Argos (retailer)

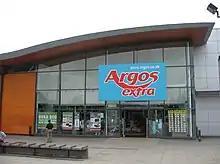
Argos Extra shop in Cambridge in 2008. The 'Extra' brand was phased out in 2010. As of 2025, some stores still use the Extra brand.

Argos is most well known for its traditional high street catalogue stores. The Argos shopping process had involved completing a small order form with the catalogue numbers of the desired items. Argos provided red pencils (formerly small blue ballpoint pens, then blue pencils) in shops for this purpose. The order form was taken to the checkout and the items paid for, then the customer was given a receipt which indicated where they should wait for their items to be brought to them from the storeroom. Additionally, "Quick pay" kiosks were also available to place orders and pay. Upon handover of the goods (if shopping using the catalogue number method), the receipt was stamped "RECEIVED" by the shop to ensure that it could not be reused.